Julian Huxley

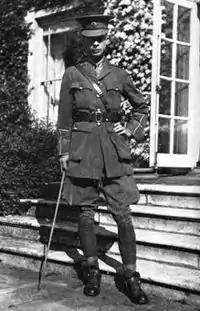

In 1912 Huxley was asked by Edgar Odell Lovett to set up the Department of Biology at the newly created Rice Institute (now Rice University) in Houston, Texas, which he accepted, planning to start the following year. Huxley made an exploratory trip to the United States in September 1912, visiting a number of leading universities as well as the Rice Institute. At T. H. Morgan's fly lab (Columbia University) he invited H. J. Muller to join him at Rice. Muller agreed to be his deputy, hurried to complete his PhD and moved to Houston for the beginning of the 1915–1916 academic year. At Rice, Muller taught biology and continued "Drosophila" lab work.